Riteish Deshmukh filmography

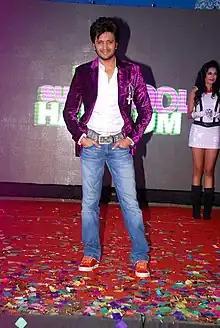

Riteish Deshmukh (born 17 December 1978) is an Indian actor, television presenter, producer, screenwriter and filmmaker who works in Hindi and Marathi cinema. He is the son of politician Vilasrao Deshmukh.